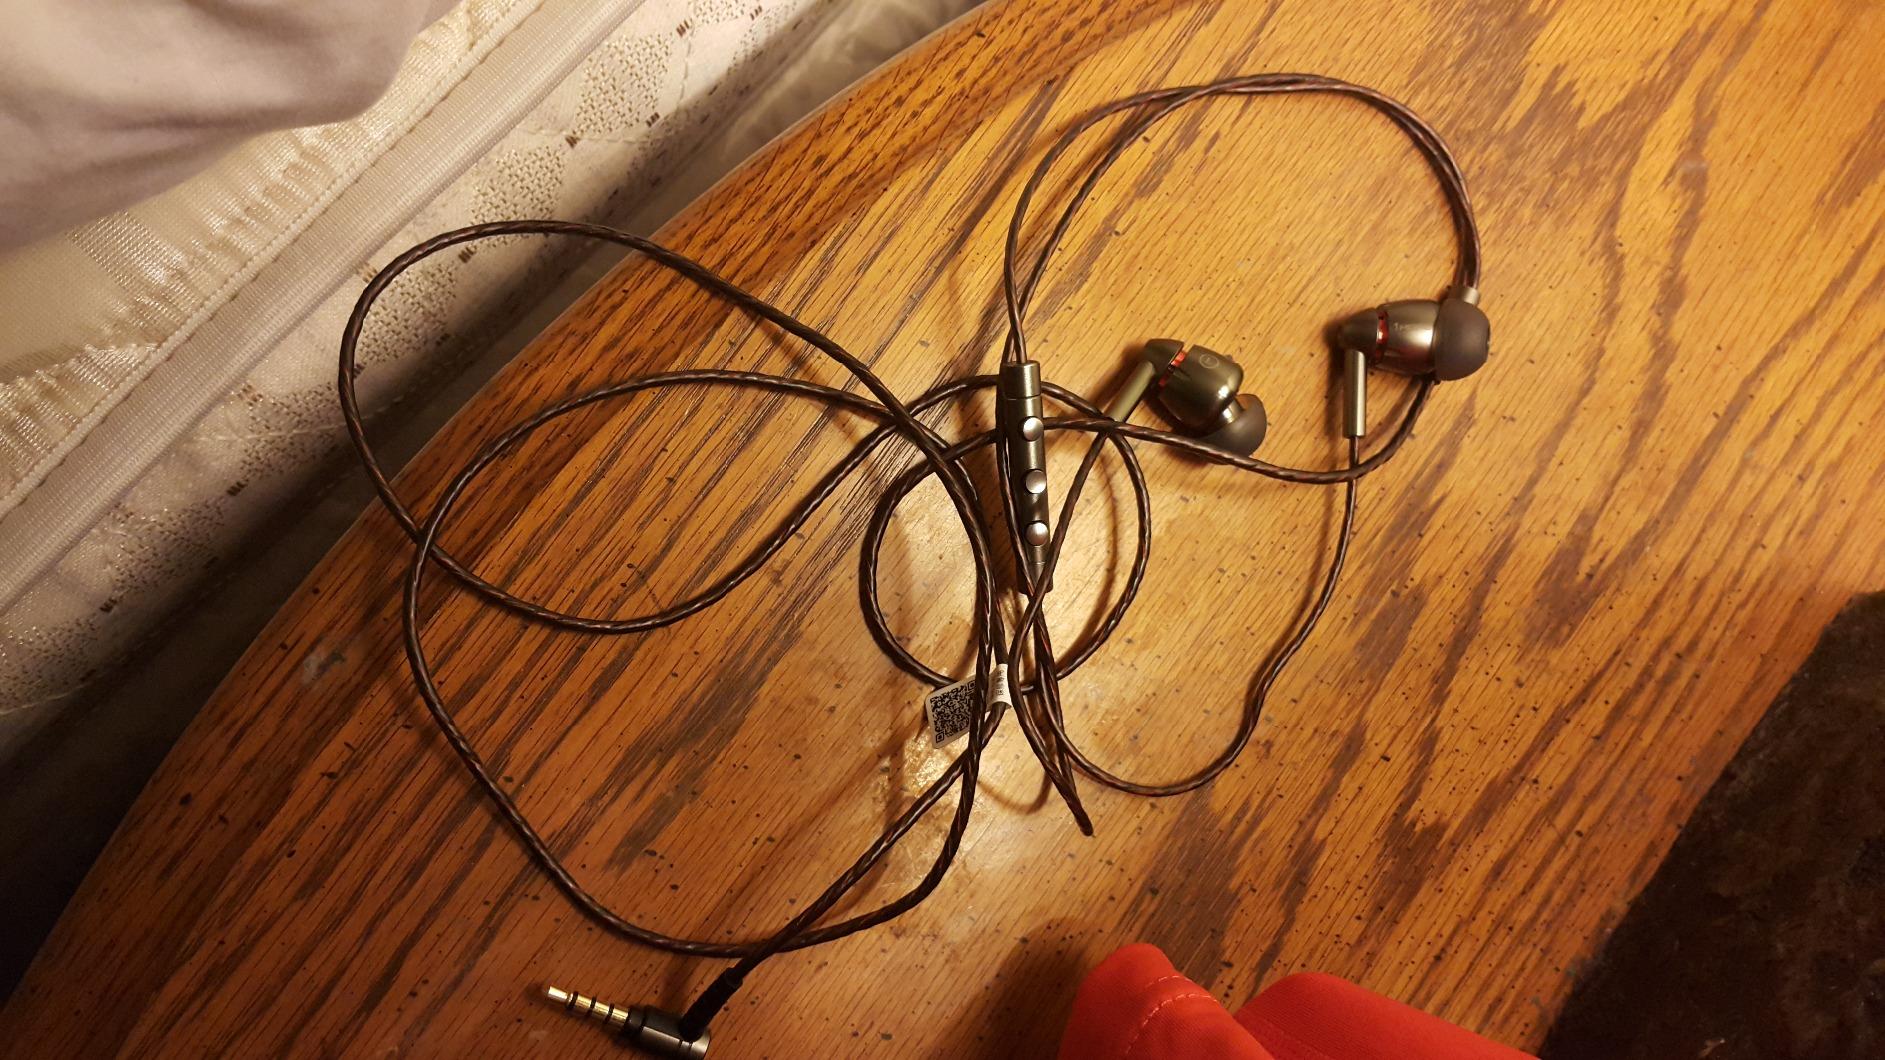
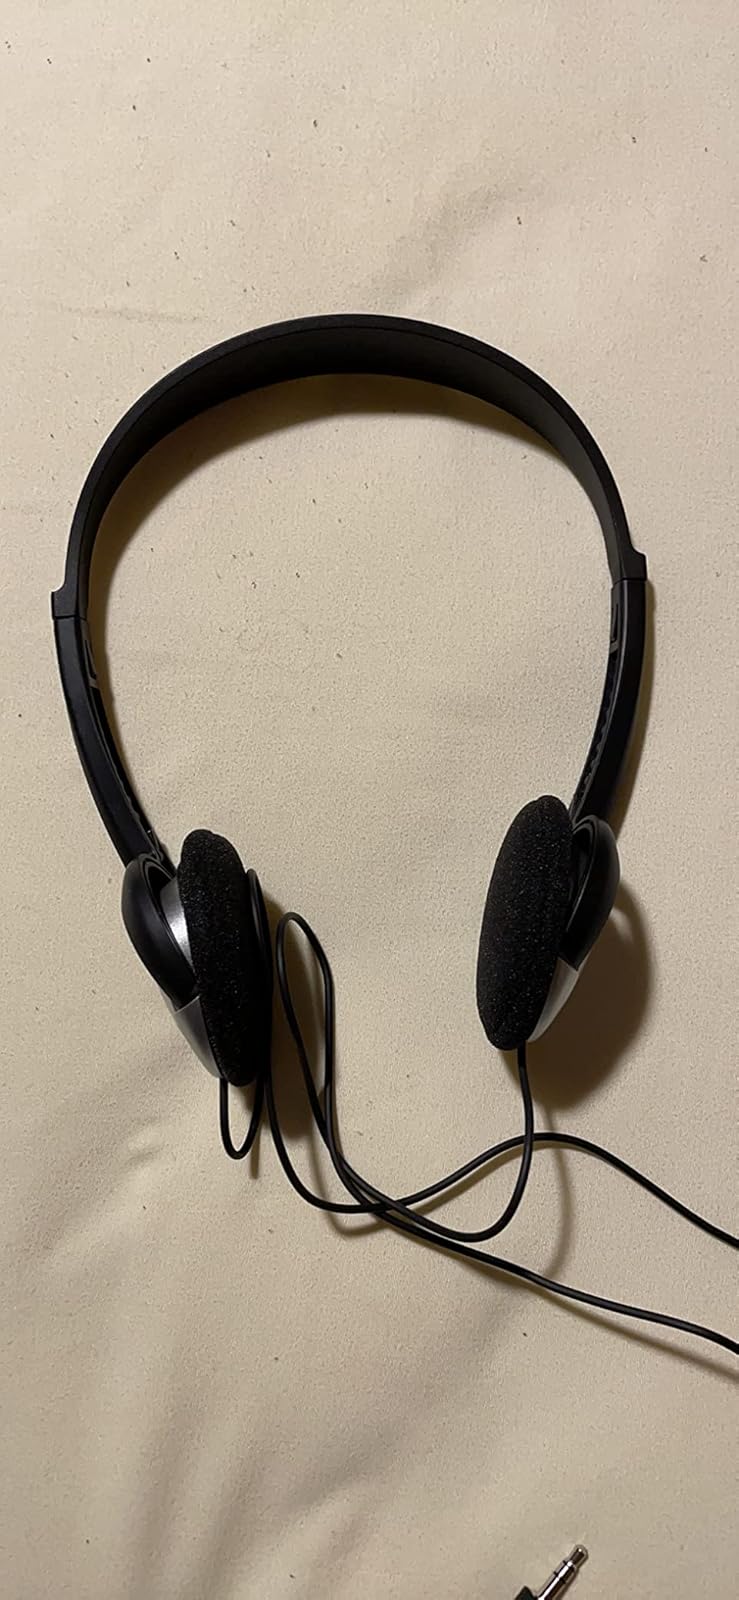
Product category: headphones
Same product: no